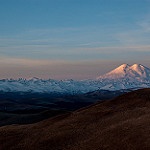
Label: mountain